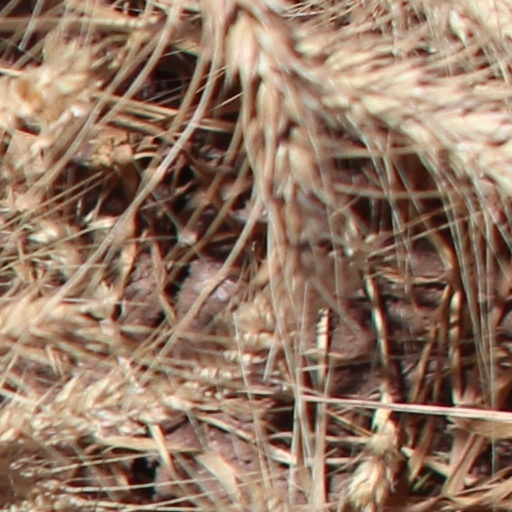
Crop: wheat